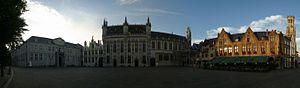
Bruges est une ville de Belgique située en Région flamande, chef-lieu et plus grande ville de la province de Flandre-Occidentale.